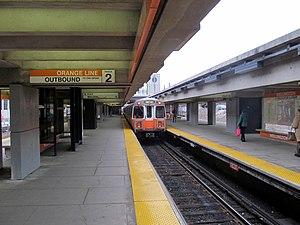
La ligne orange du métro de Boston est l'une des trois lignes de métro de la ville de Boston, Massachusetts. C'est la plus ancienne ligne de ce métro, mise en service en 1901, en excluant la ligne verte transformée en ligne de tramway. Exploitée par Massachusetts Bay Transportation Authority, la ligne compte 20 stations entre la station de Forest Hills dans le quartier de Jamaica Plain et la station d'Oak Grove à Malden. Elle croise la ligne rouge à la station de Downtown Crossing, la ligne bleue à la station State, et la ligne verte aux stations Haymarket et North Station. Elle est connecté avec l'Amtrak et le Commuter Rail. La ligne a transporté 184 961 passagers en 2010.